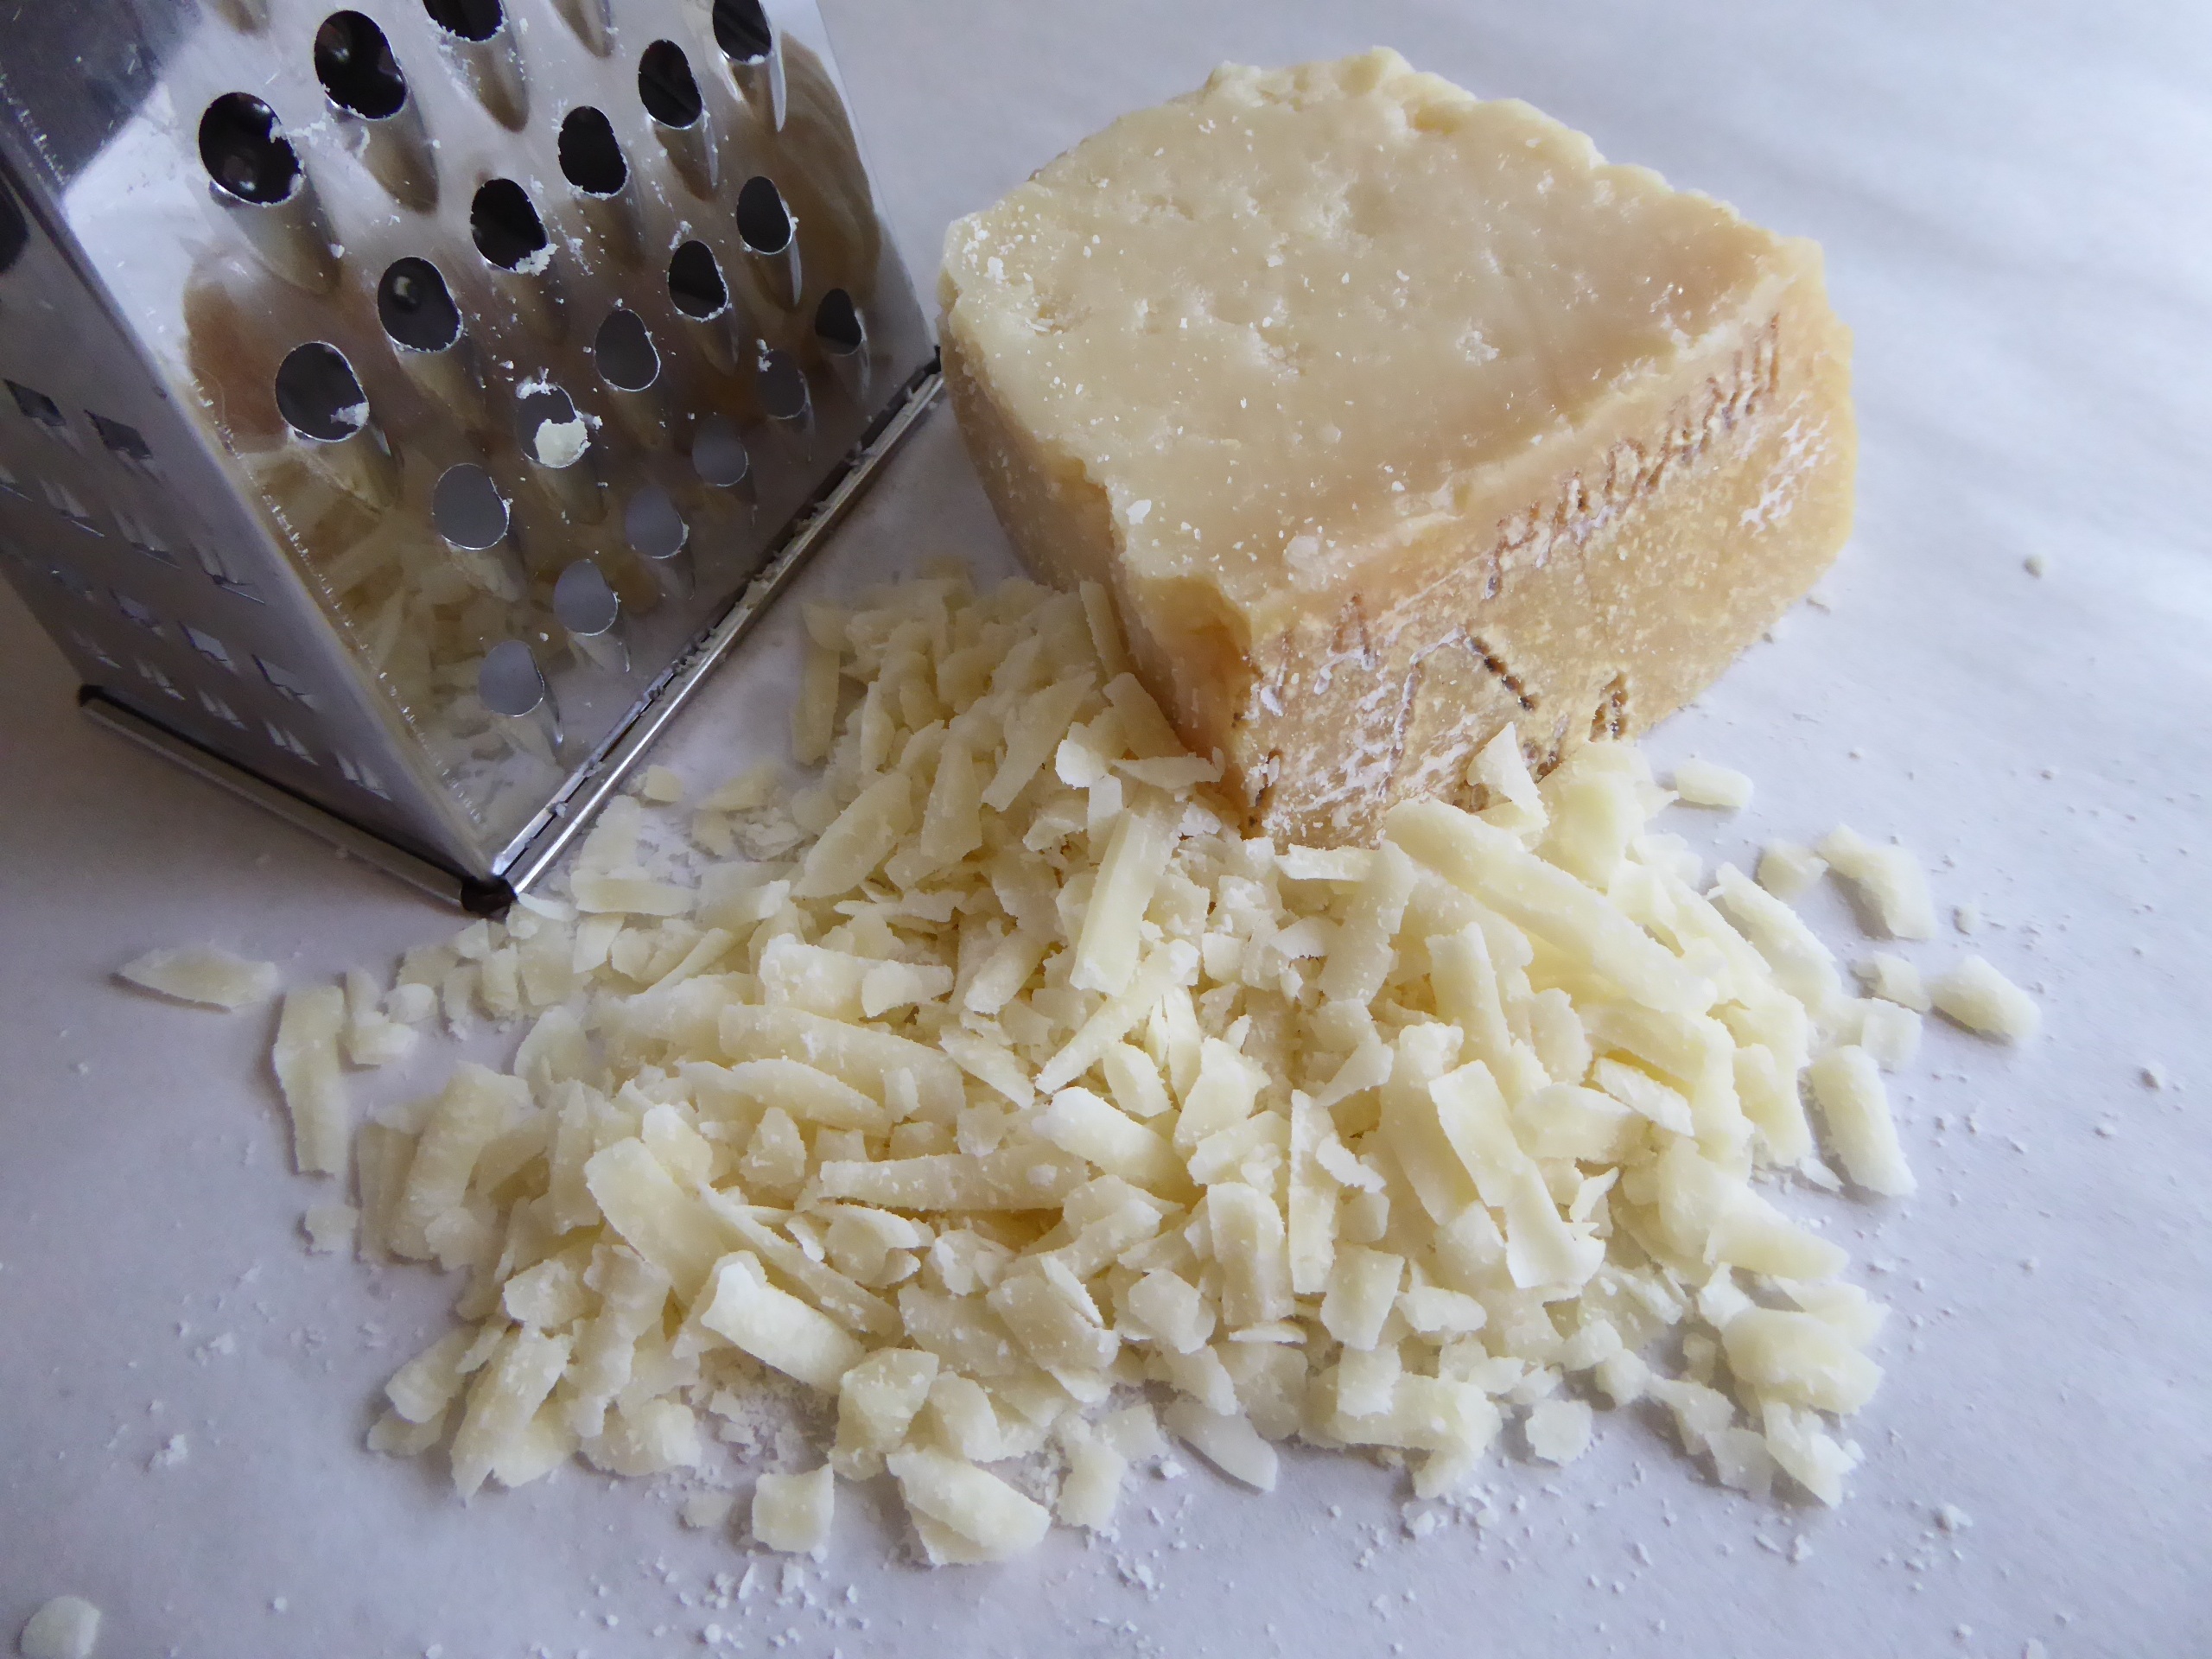
dish, meal, food, cooking, ingredient, produce, yellow, breakfast, dessert, cuisine, dairy product, cheese, coconut, italian, parmesan, grater, grated